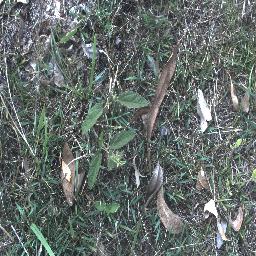
Label: negative